William Herbert Wallace

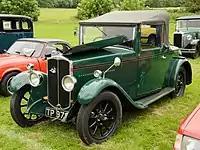
A Swift motor car, similar to the one that Gordon Parry allegedly took to a garage to be hosed down, inside and out, late on the night of the murder.

Wallace, aged 52, attended a meeting of the Liverpool Central Chess Club on the evening of Monday 19 January 1931, to play a scheduled chess game. While there he was handed a message, which had been received by telephone about 25 minutes before he arrived. It requested that he call at an address at 25 Menlove Gardens East, Liverpool, at 7.30 pm the following evening to discuss insurance with a man who had given his name as "R. M. Qualtrough".